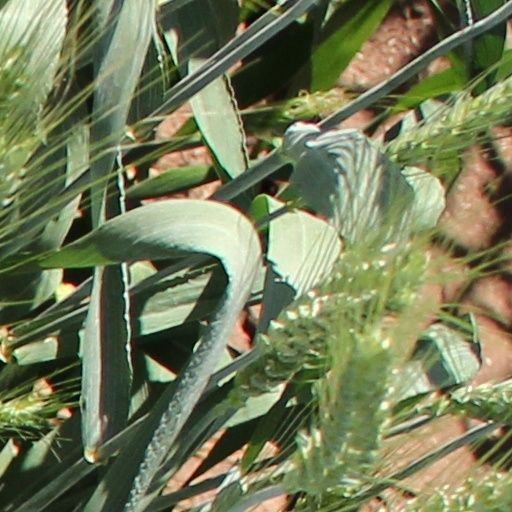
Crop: wheat